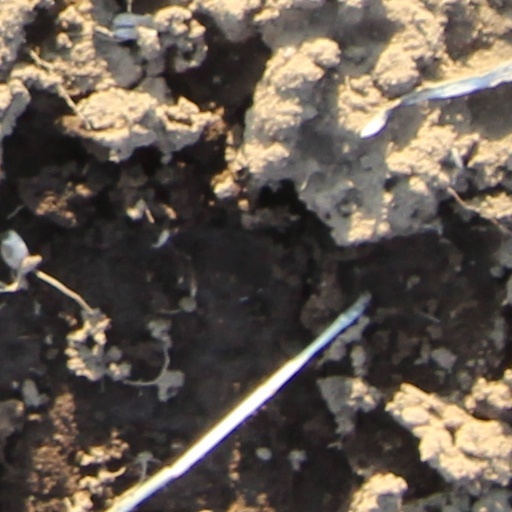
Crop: wheat